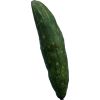
Label: Cucumber 3